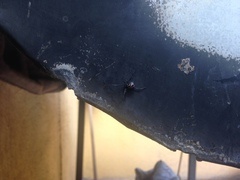
Species: Lactrodectus_hesperus